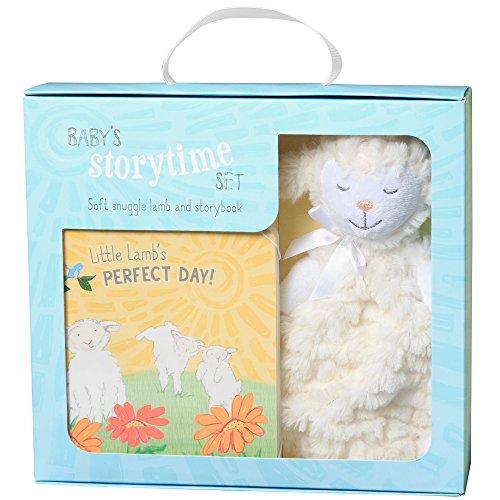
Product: C.R. Gibson Little Lamb's Perfect Day Board Book and Stuffed Animal Set for Newborns and Babies
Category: Toys & Games | Stuffed Animals & Plush Toys | Stuffed Animals & Teddy Bears
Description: Whether it's the fun story book, the adorable lamb stuffed animal, or both, our ''Little Lamb's Perfect Day'' set has something for every child to enjoy.
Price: $18.99